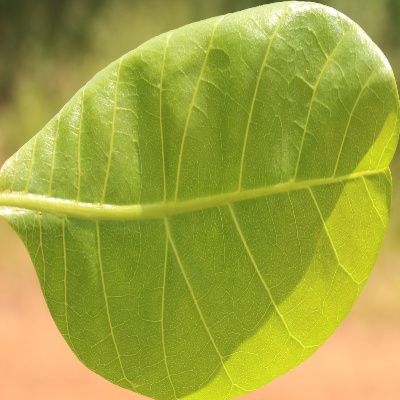
Crop: Cashew
Condition: healthy